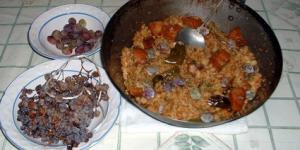
como hacer migas manchegas